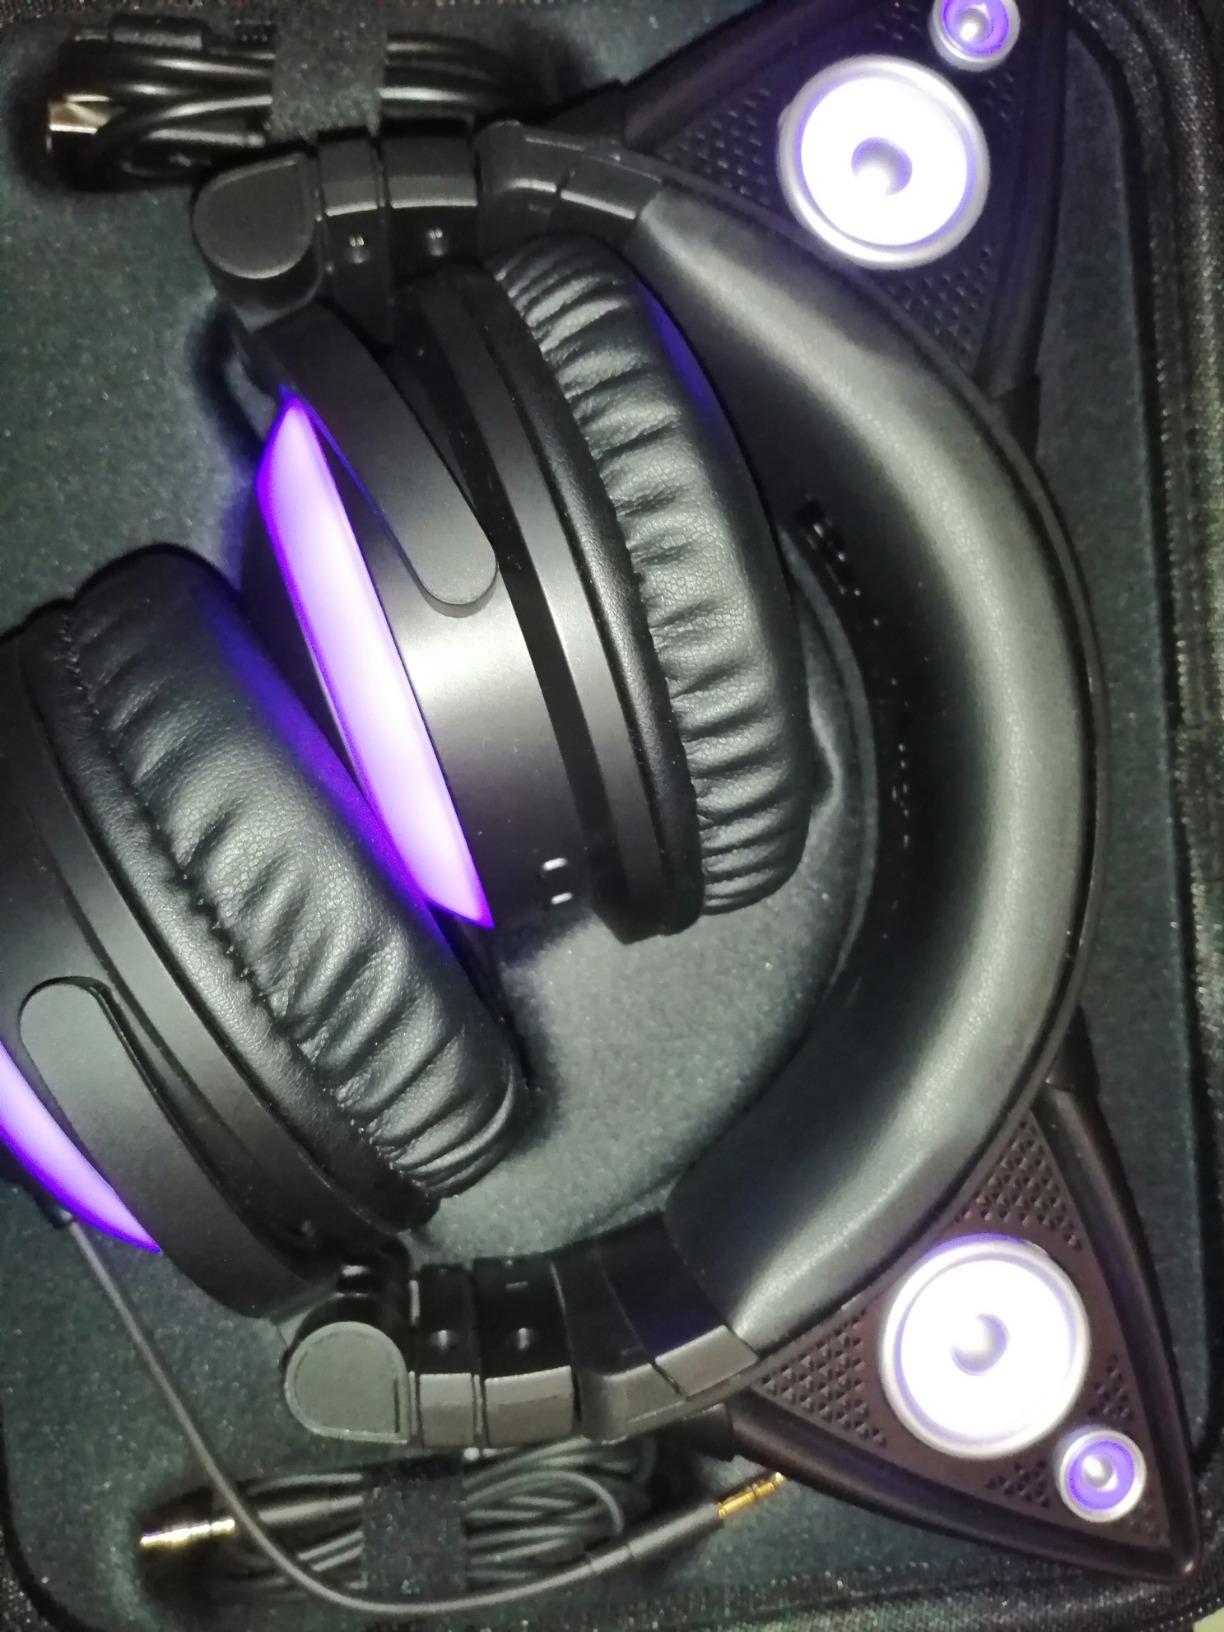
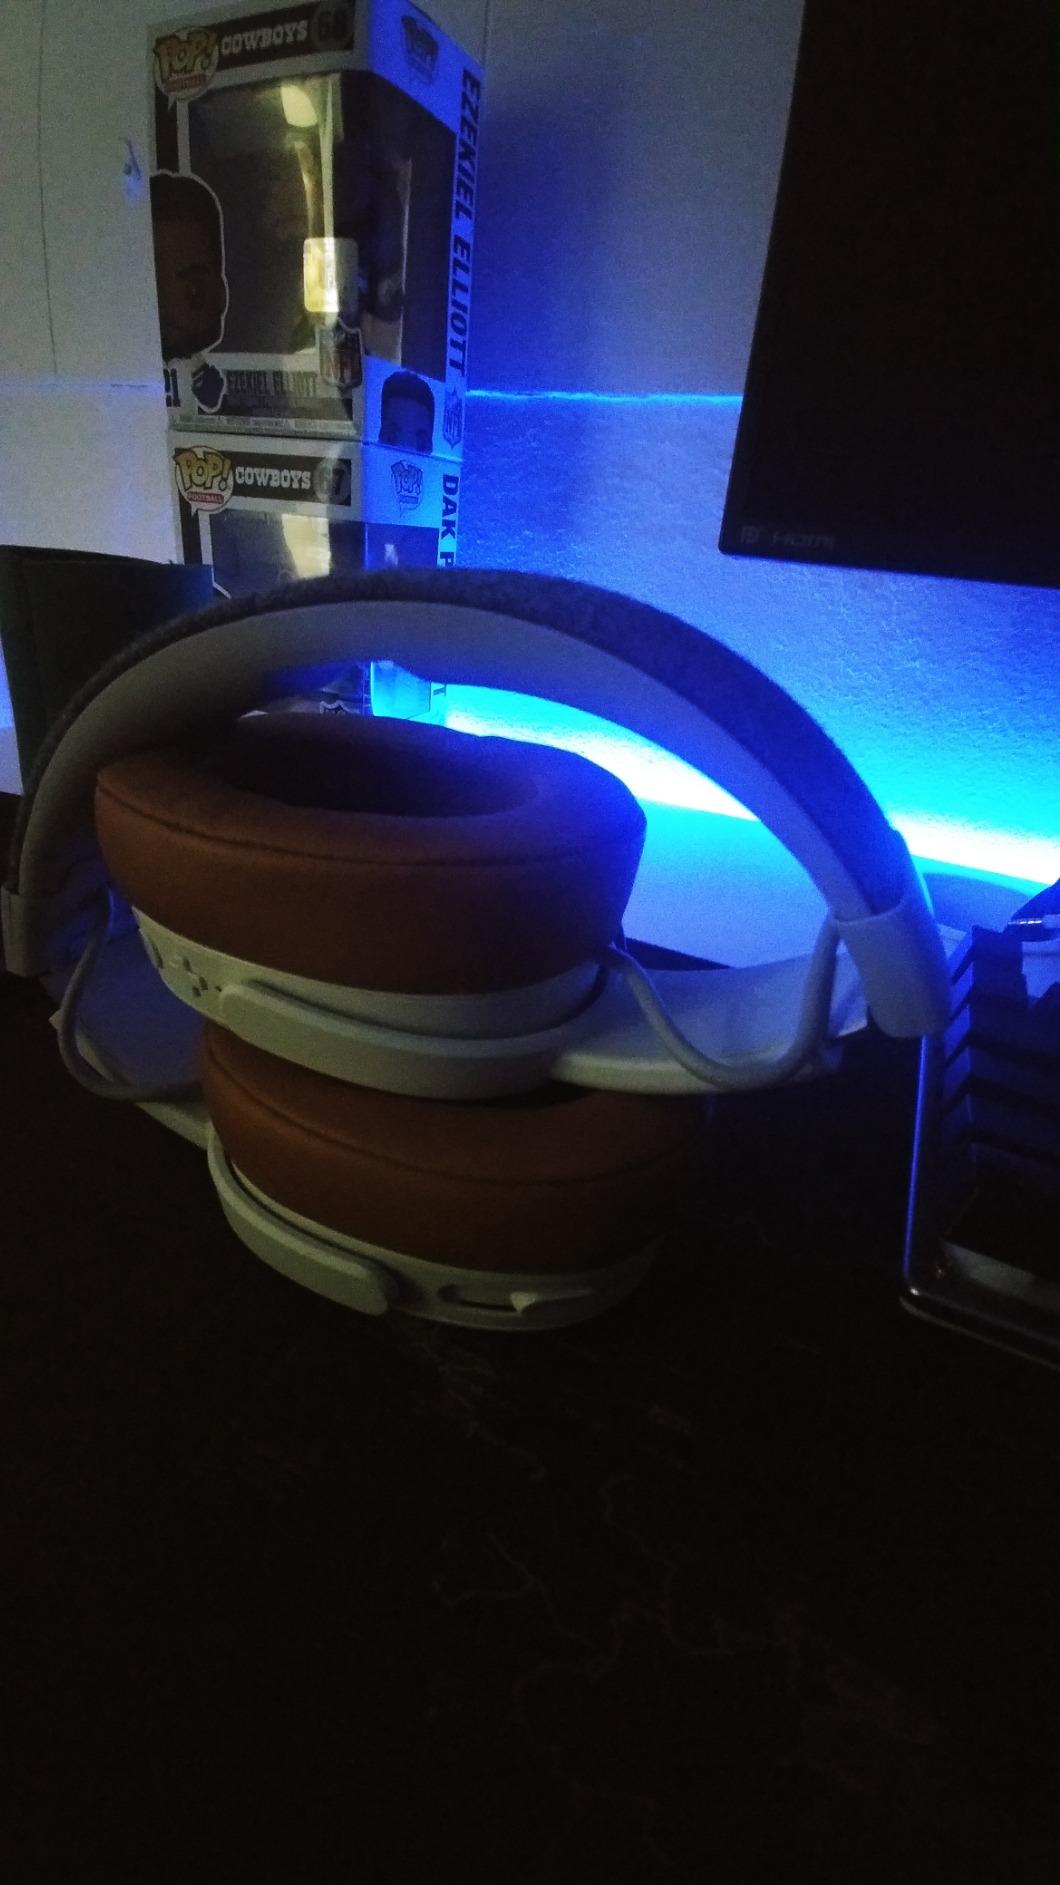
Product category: headphones
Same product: no